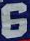
Number: 6